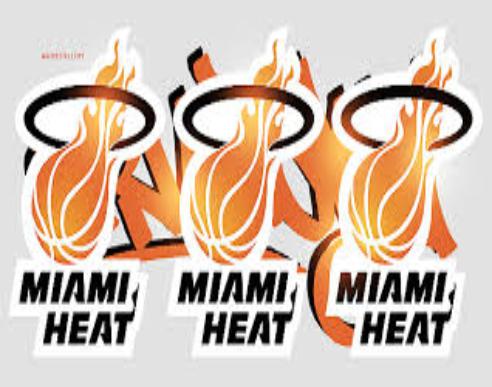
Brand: Heat-2
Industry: Clothes